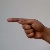
The image shows a hand gesture representing the letter 'G' in Indian Sign Language.